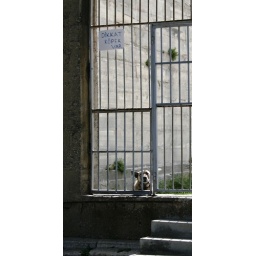
doggy in da house